The Young Veins

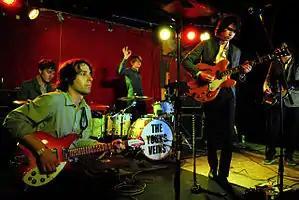
The Young Veins performing at Jack Rabbits in Jacksonville, FL on March 27, 2010. Left to right: White, Walker, Murray, Ross, Soukal

The Young Veins was an American pop/rock band from Topanga, California. The band consisted of Ryan Ross and Jon Walker, two former members of the Las Vegas band Panic! at the Disco, along with bassist Andy Soukal, drummer Nick Murray, and keyboardist Nick White.